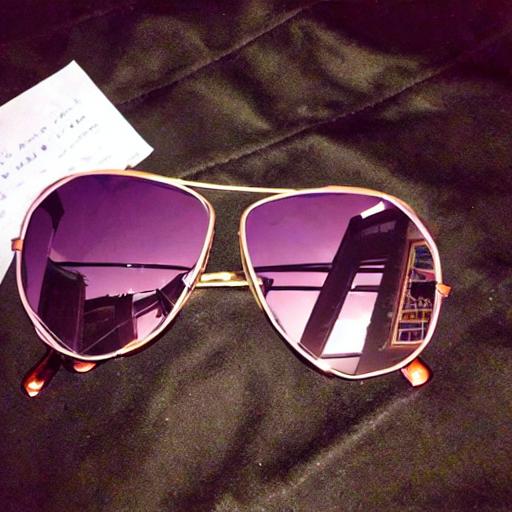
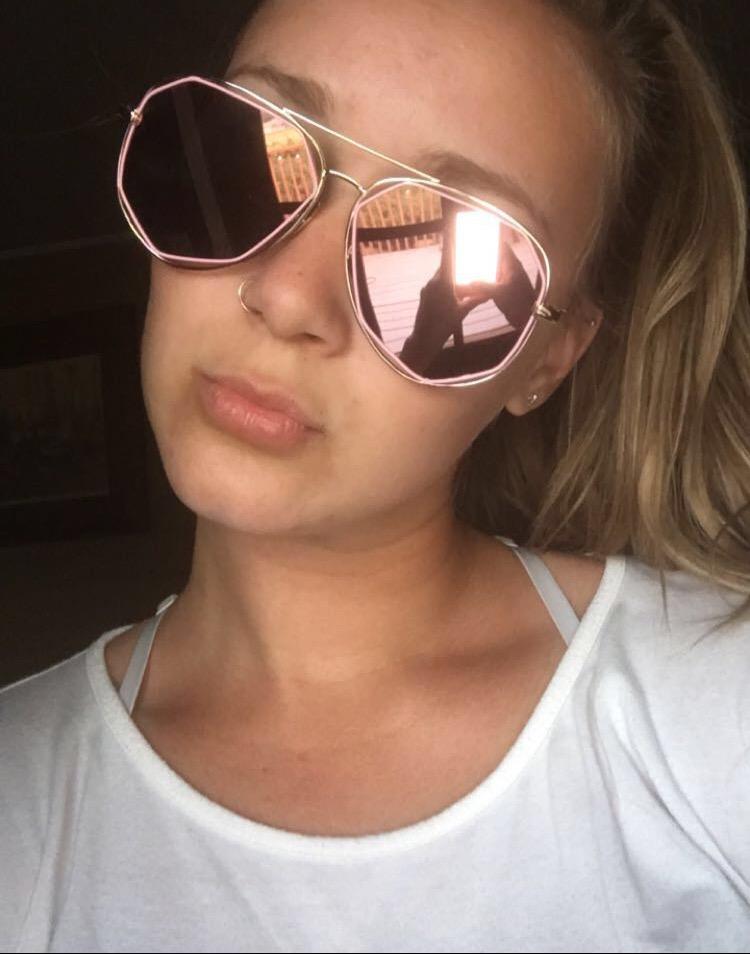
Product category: accessories_sunglasses
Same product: no